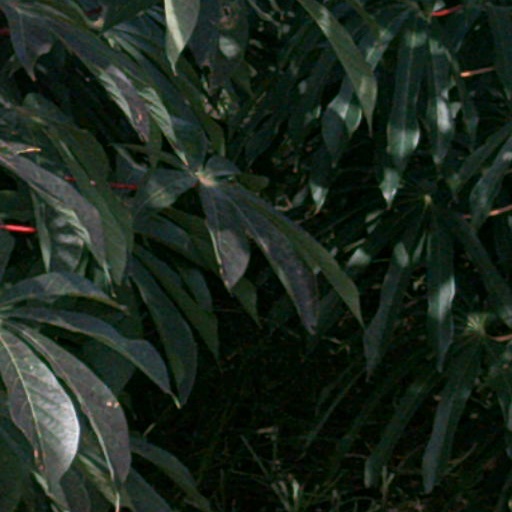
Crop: cassava